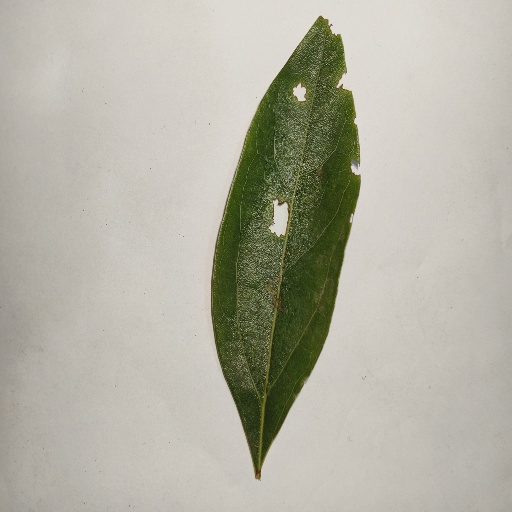
Species: Camphor
Leaf condition: Shot Hole